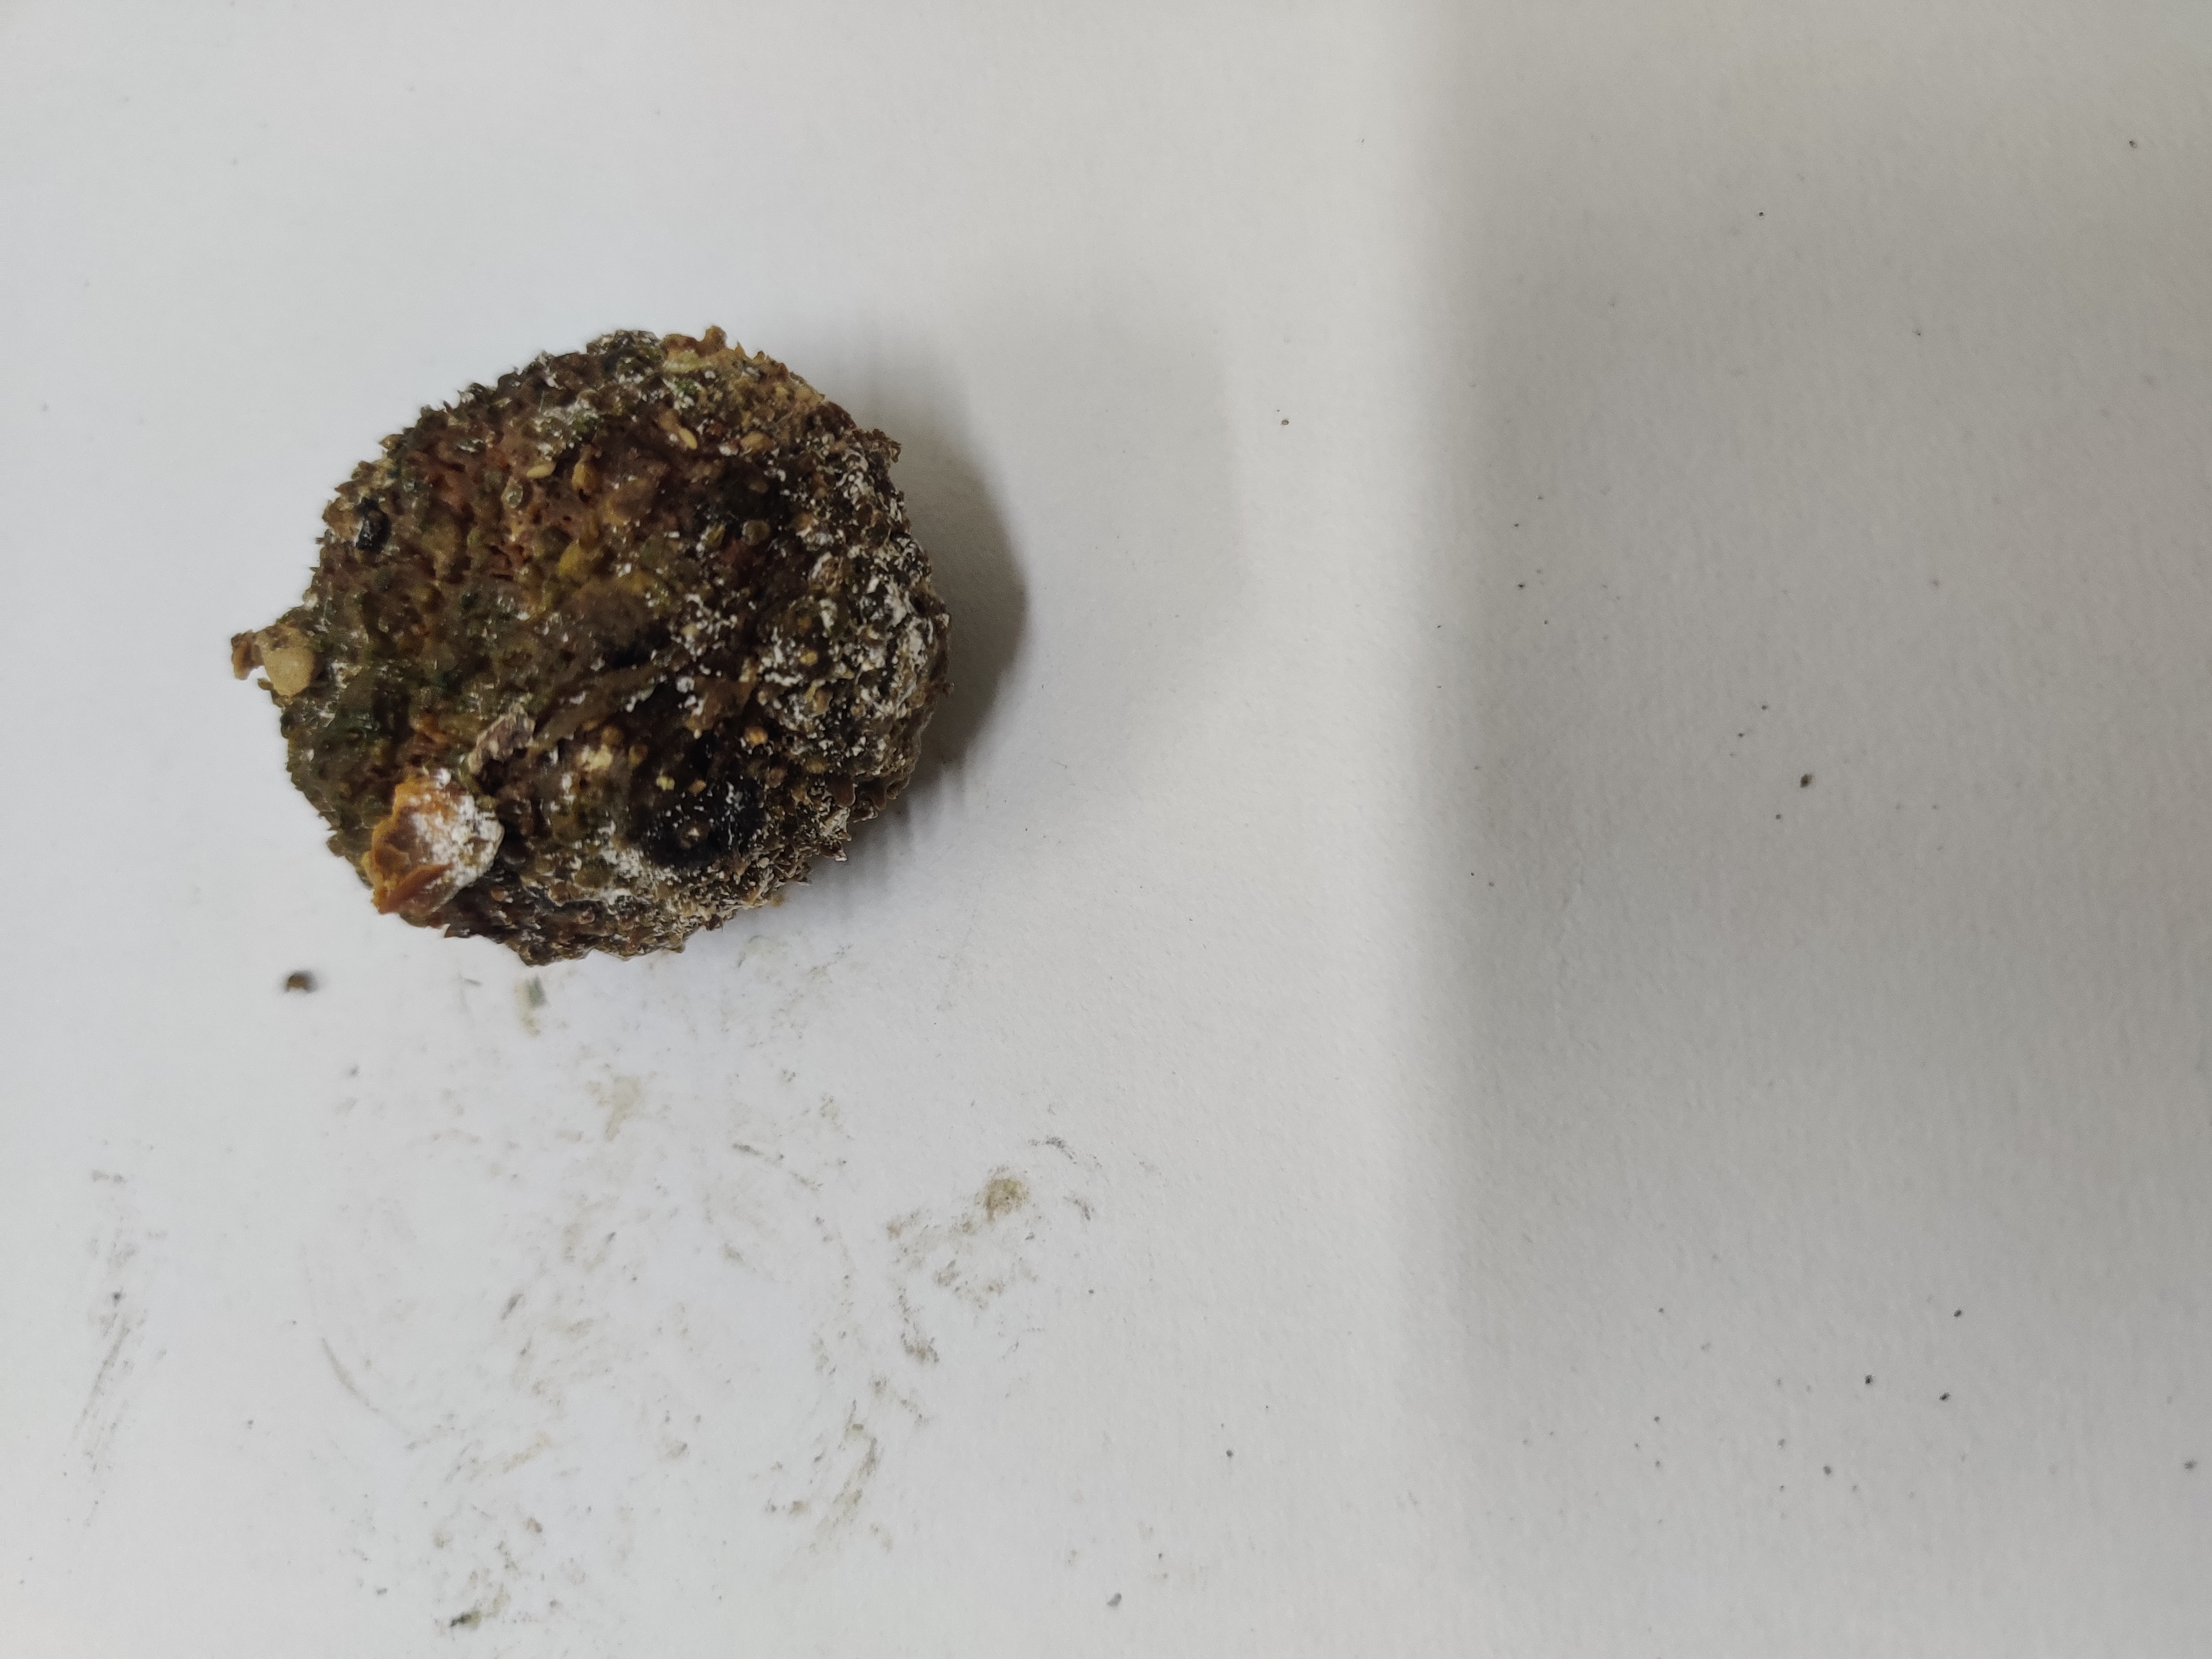
Crop: Spiny Gourd
Condition: Damaged